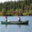
Label: ship